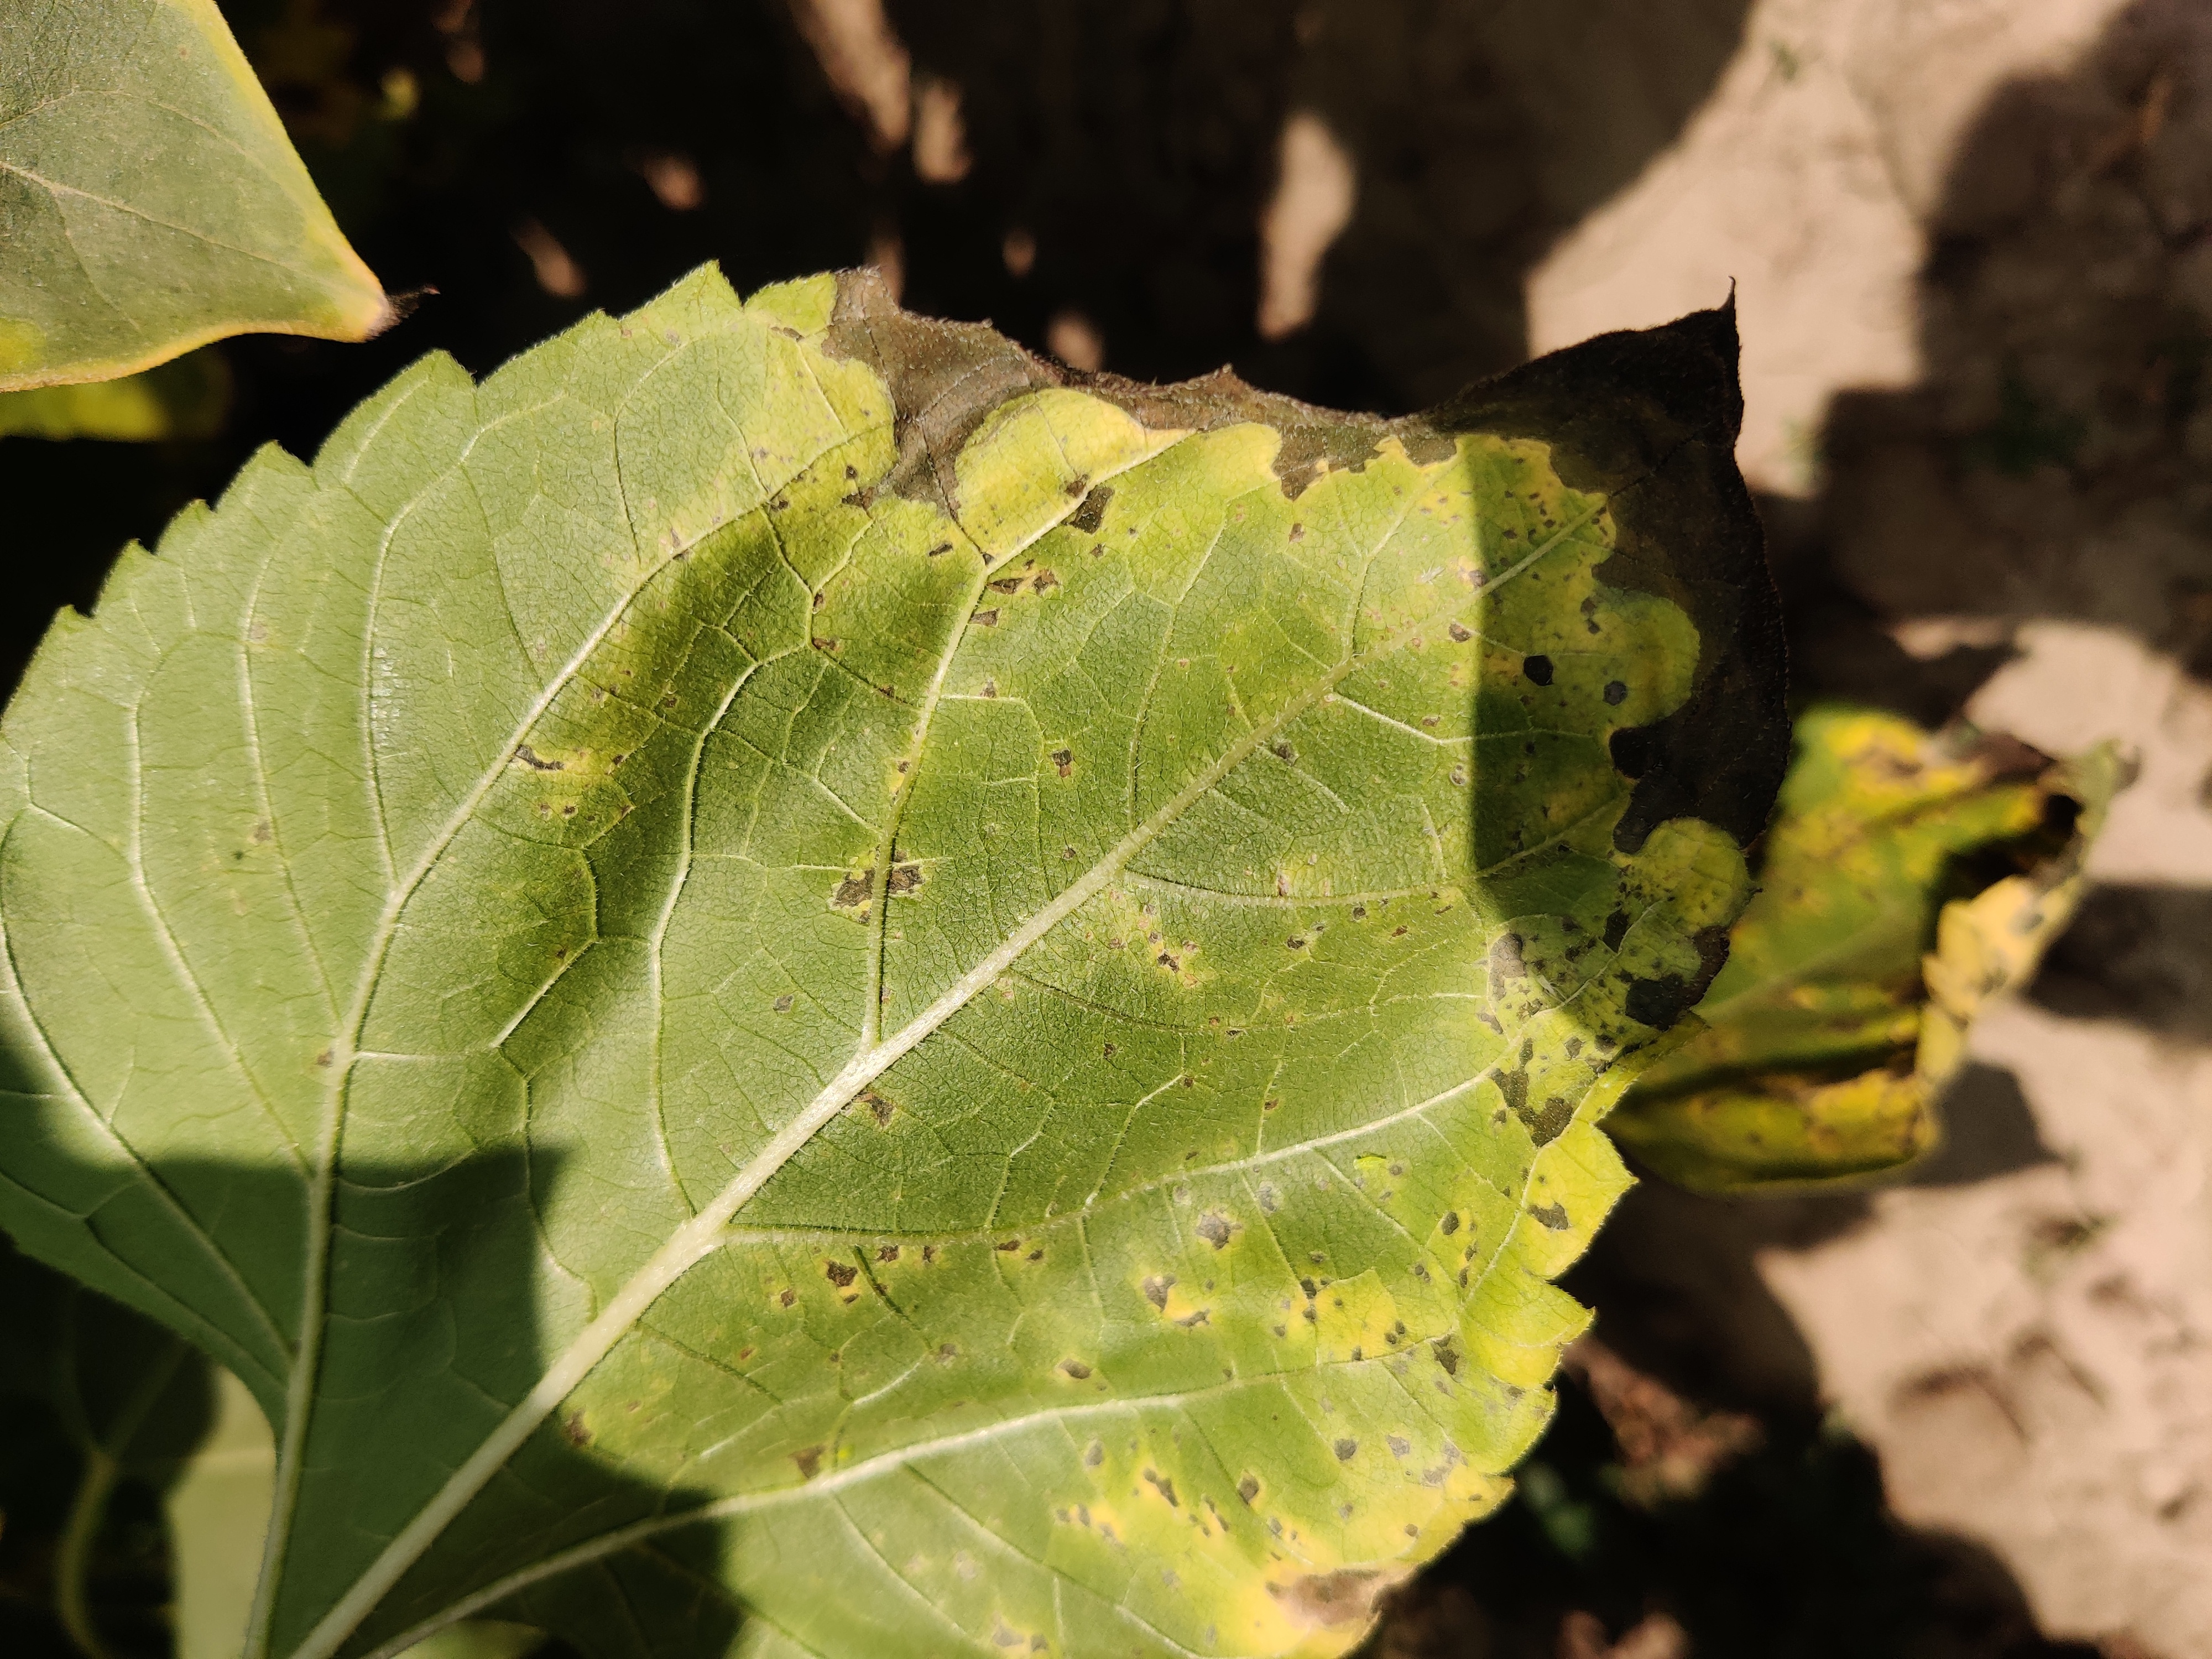
Label: Downy_mildew